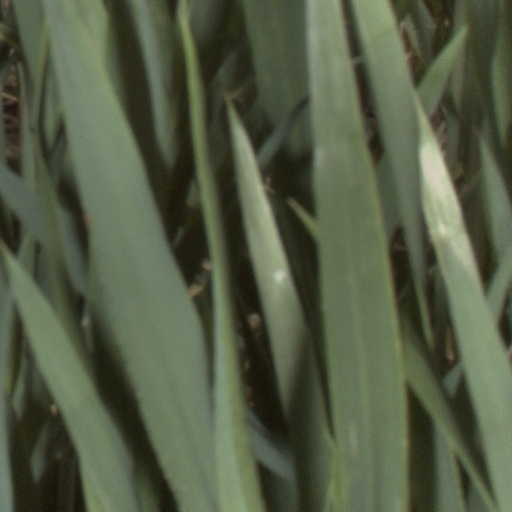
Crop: wheat